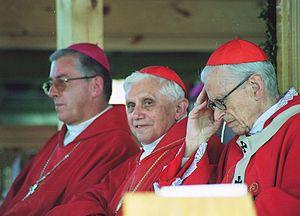
Le cardinal Joseph Ratzinger (devenu le pape Benoît XVI en 2005) auprès de Mgr Wiktor Skworc et du cardinal Franciszek Macharski, lors du 750e anniversaire de la canonisation de saint Stanislas, en 2003.
In eminenti apostolatus specula est une bulle pontificale émise le 28 avril 1738 par Clément XII contre la franc-maçonnerie. Quoique prononcée comme définitive, cette condamnation fut la première d'une longue série ; pendant plus de deux siècles, pratiquement tous les successeurs de Clément XII l'ont reformulée. Fil rouge entre le Vatican et cette société initiatique, la bulle apostolique constitue encore aujourd'hui le droit canonique en vigueur envers la franc-maçonnerie.
La calotte est une coiffe ronde, portée par les ecclésiastiques dans la liturgie catholique. Elle est également en usage chez les Anglicans.
Joseph Aloisius Ratzinger, né le 16 avril 1927 à Marktl, dans l'État libre de Bavière, en Allemagne, est un prélat et théologien catholique allemand, élu pape le 19 avril 2005 sous le nom de Benoît XVI. En qualité d'évêque de Rome, il est le 265ᵉ pape de l'Église catholique jusqu’à sa renonciation en 2013.